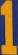
Number: 1